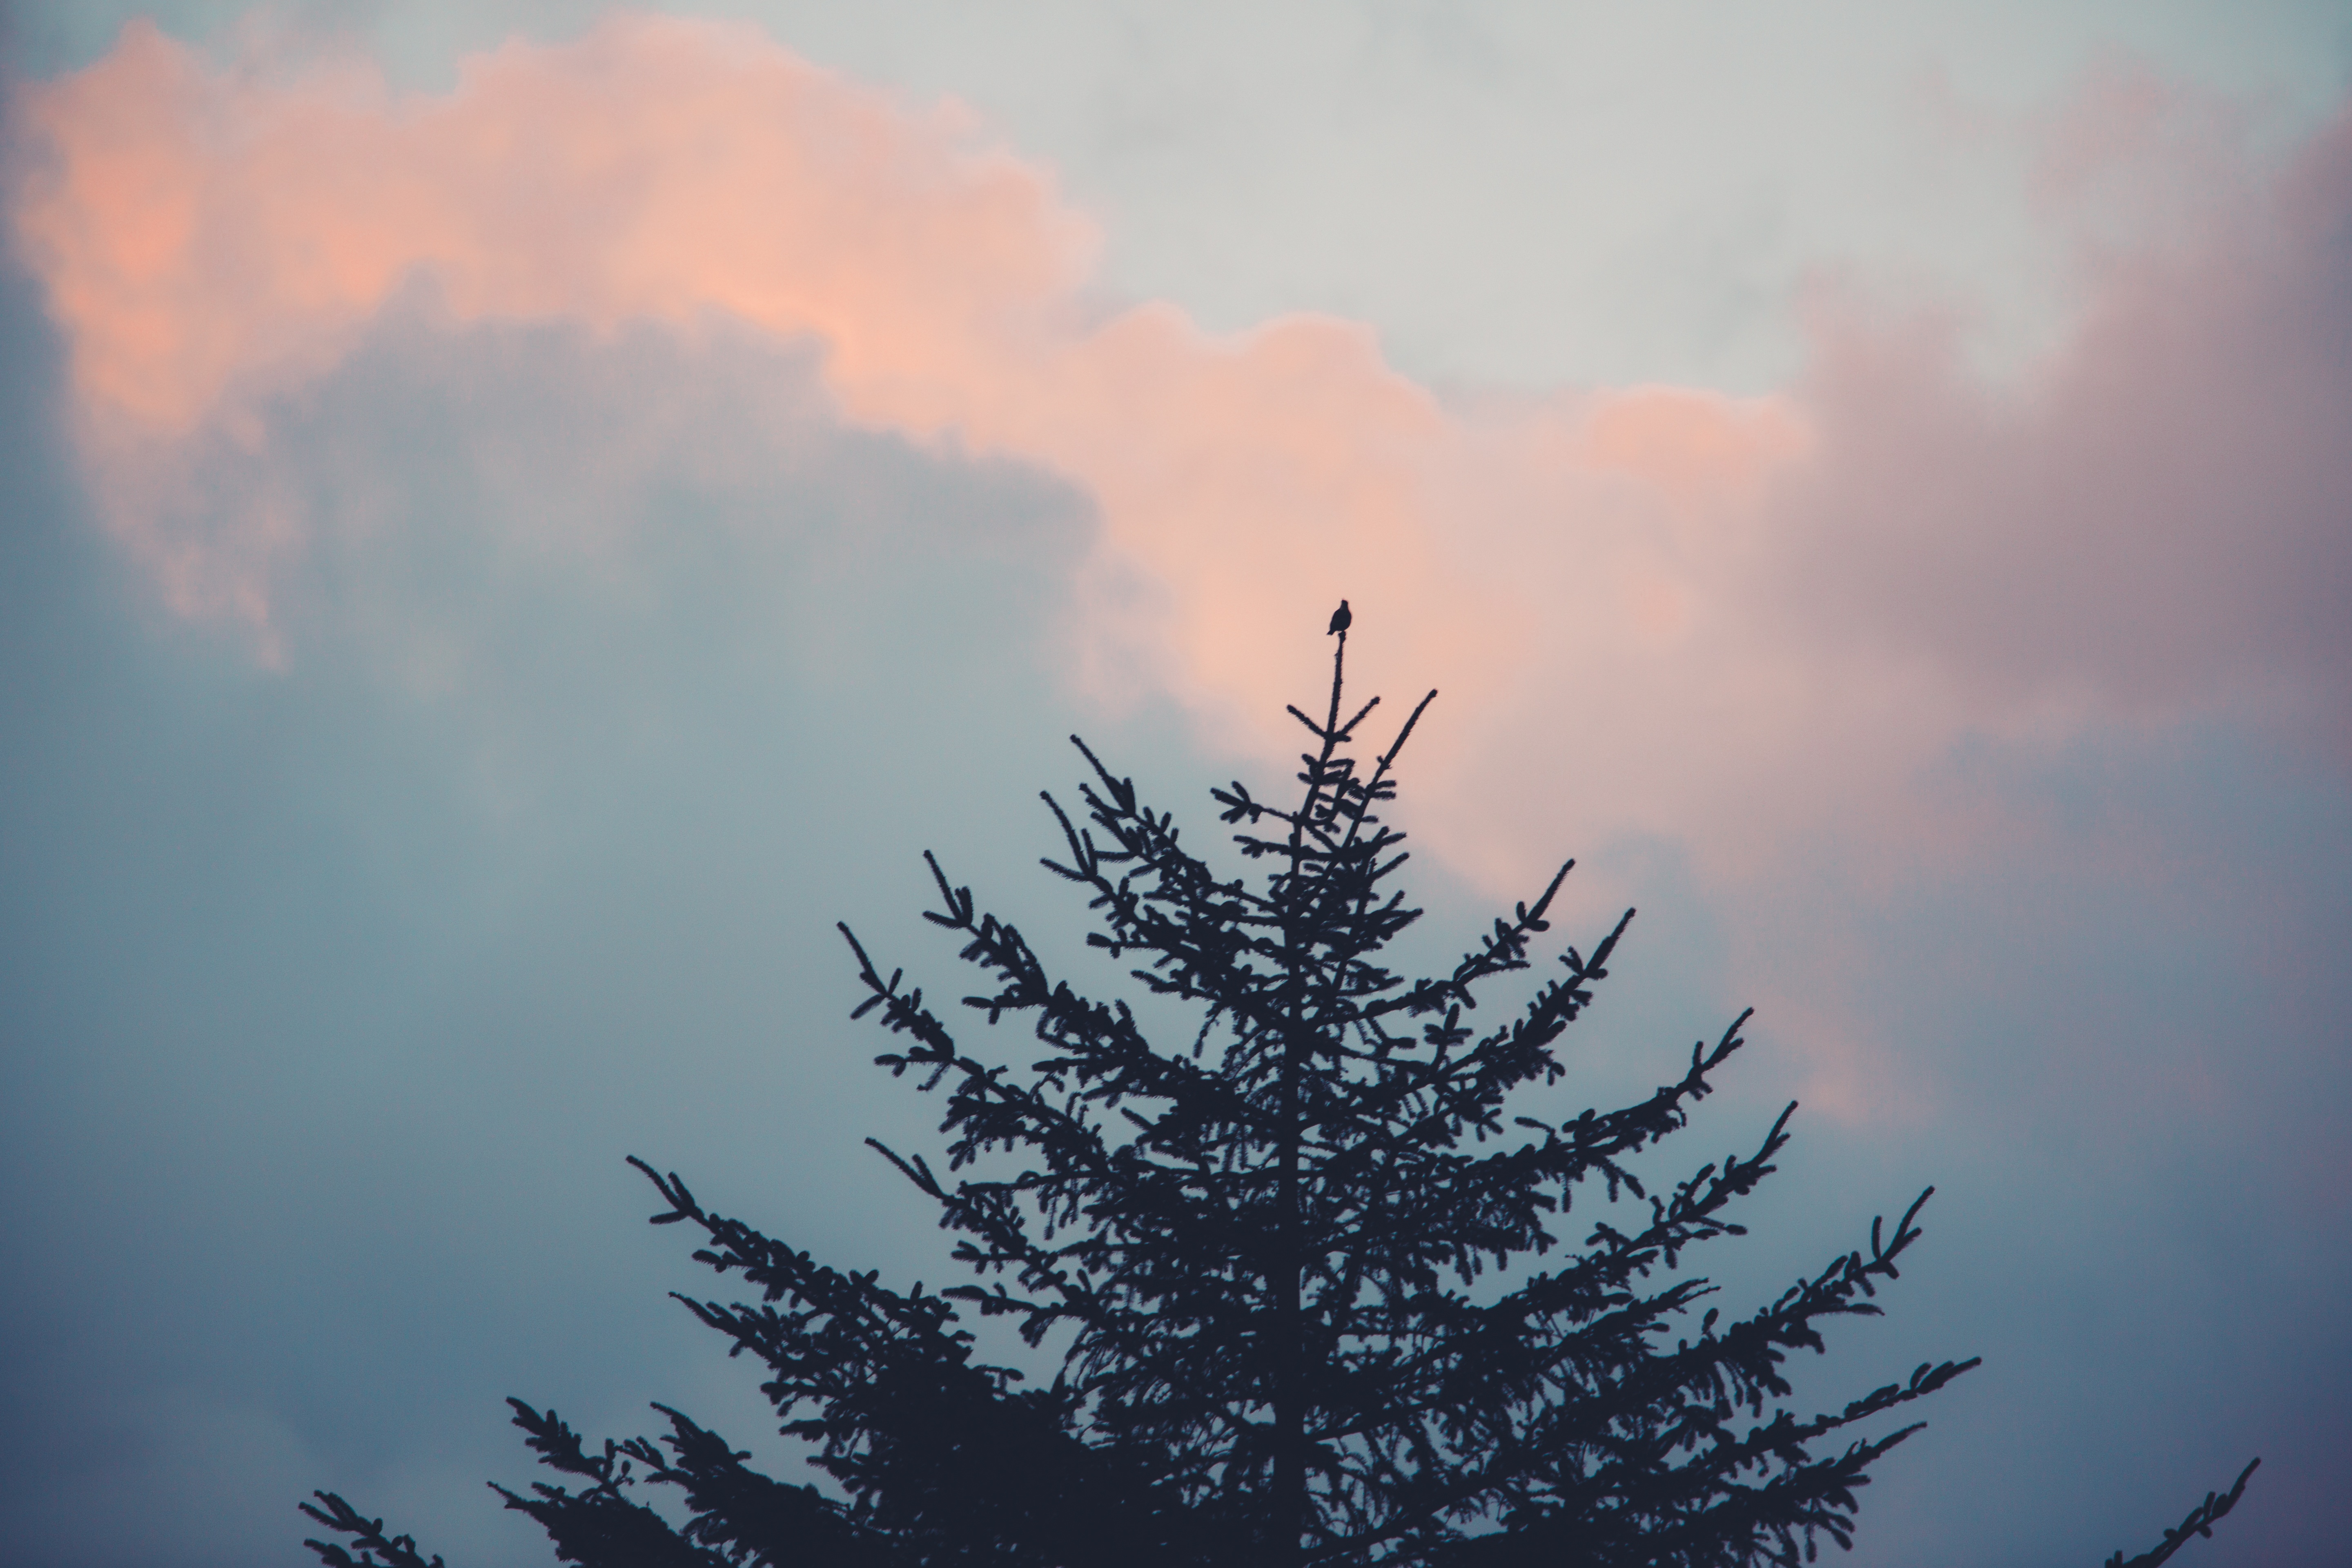
tree, nature, branch, cloud, sky, sunset, morning, dawn, atmosphere, dusk, evening, meteorological phenomenon, atmospheric phenomenon, atmosphere of earth, woody plant